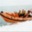
Label: ship